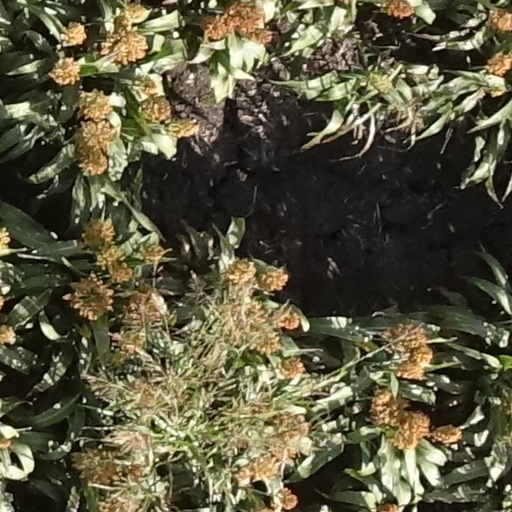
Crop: sorghum